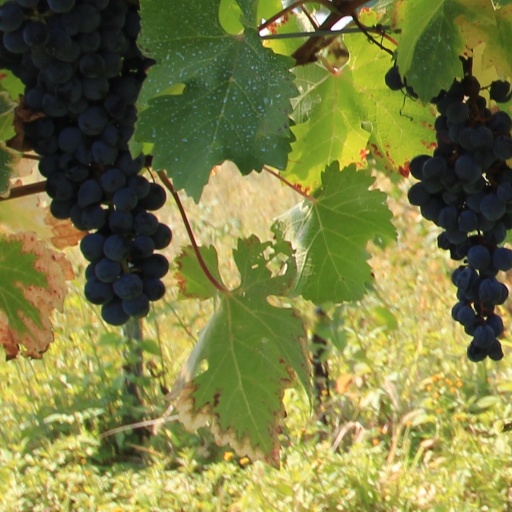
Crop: grape